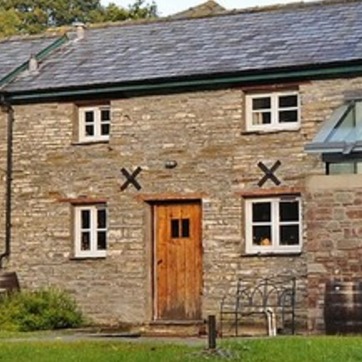
Material: stone